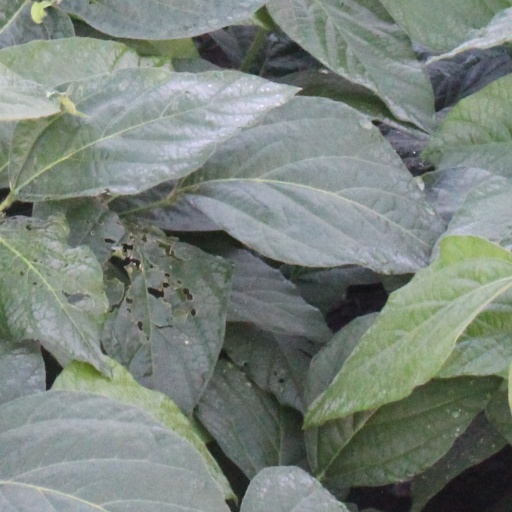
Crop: soybean